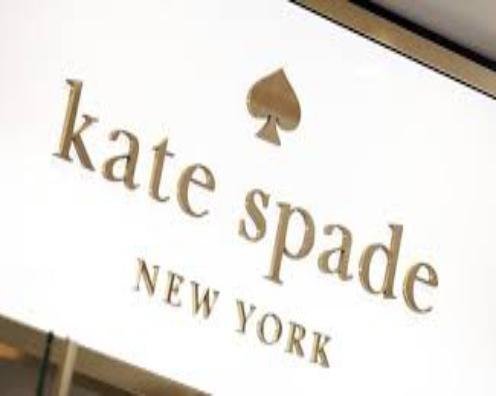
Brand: KATE SPADE-1
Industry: Clothes